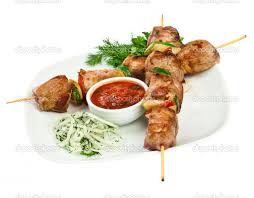
Yemek: kebap